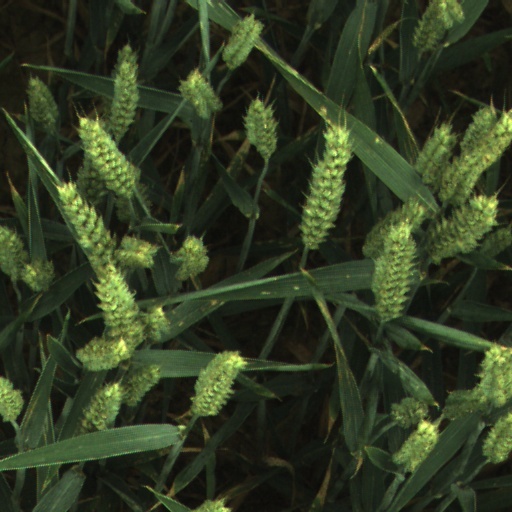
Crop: wheat